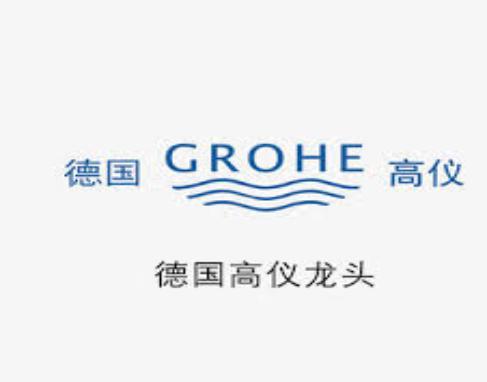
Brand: grohe
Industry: Necessities